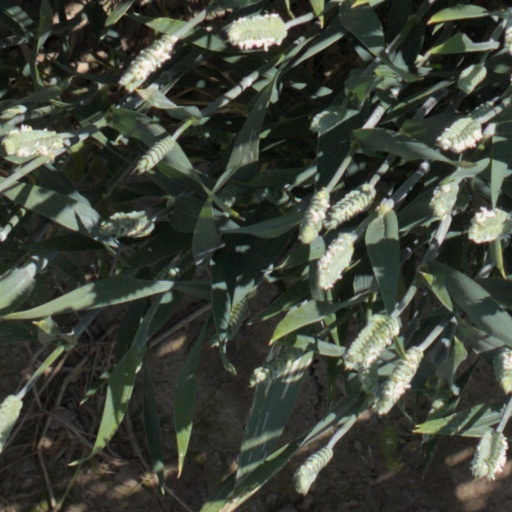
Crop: wheat